USS Belleau Wood (LHA-3)

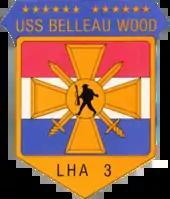
USS "Belleau Wood"s Coat of Arms

The ship was named in memory of the World War I Battle of Belleau Wood, in which United States Marines of the Fourth Brigade, American Expeditionary Forces, defeated German forces after nearly four weeks of intense fighting. It is said that the Germans referred to them as "Teufel Hunde" (correctly "Teufelshunde")—Devil Dogs—and it was this moniker that became the ship's mascot, and one of the nicknames for US Marines (Devil Dog).